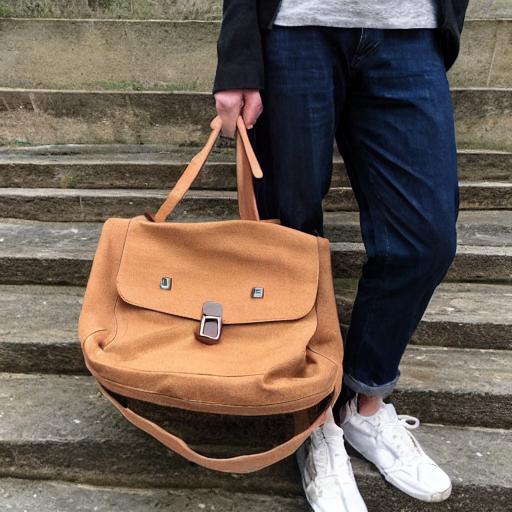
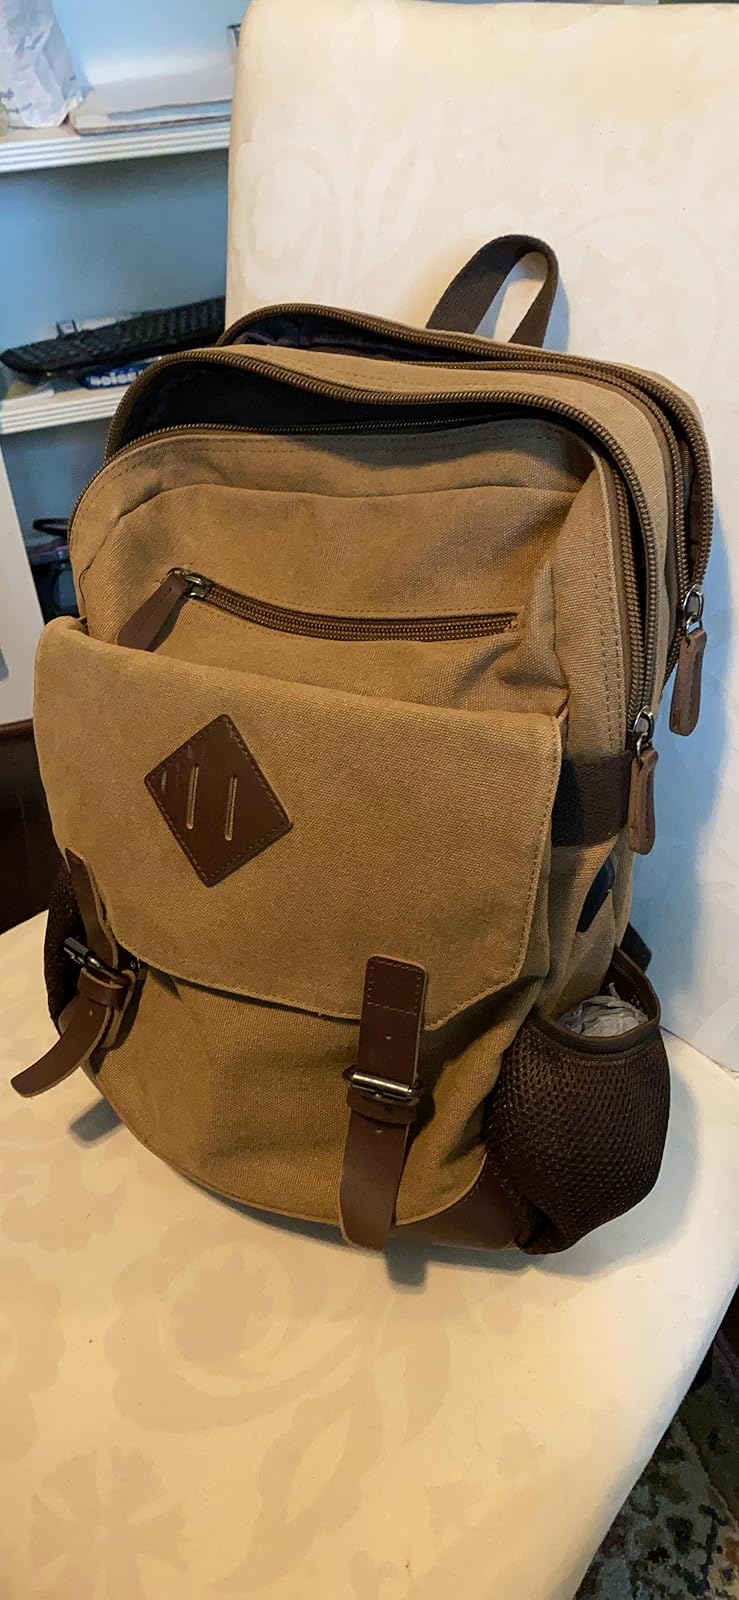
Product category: bag
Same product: no